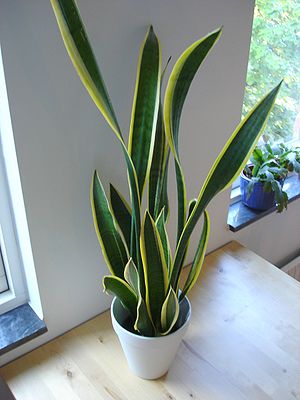
Potteplante
En varietet af Sansevieria trifasciata ('Laurentii'). En almindelig potteplante.
En potteplante er en plante der dyrkes i en urtepotte.